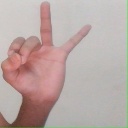
अक्षर: ण